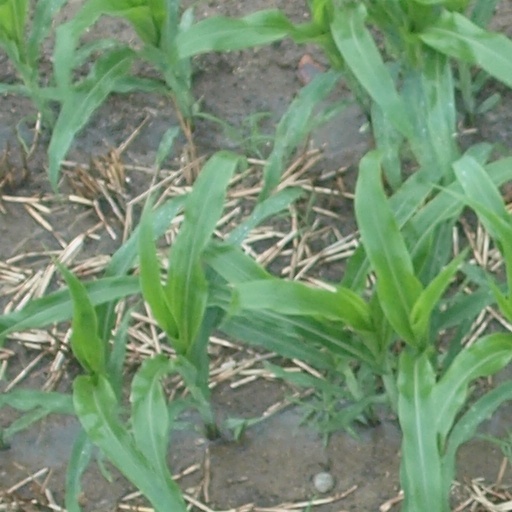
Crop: maize; corn